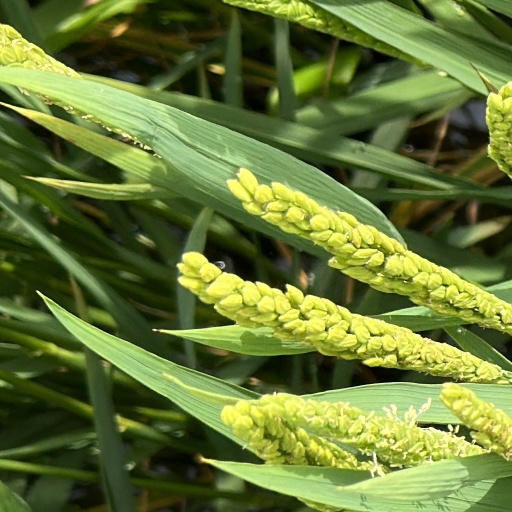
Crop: rice